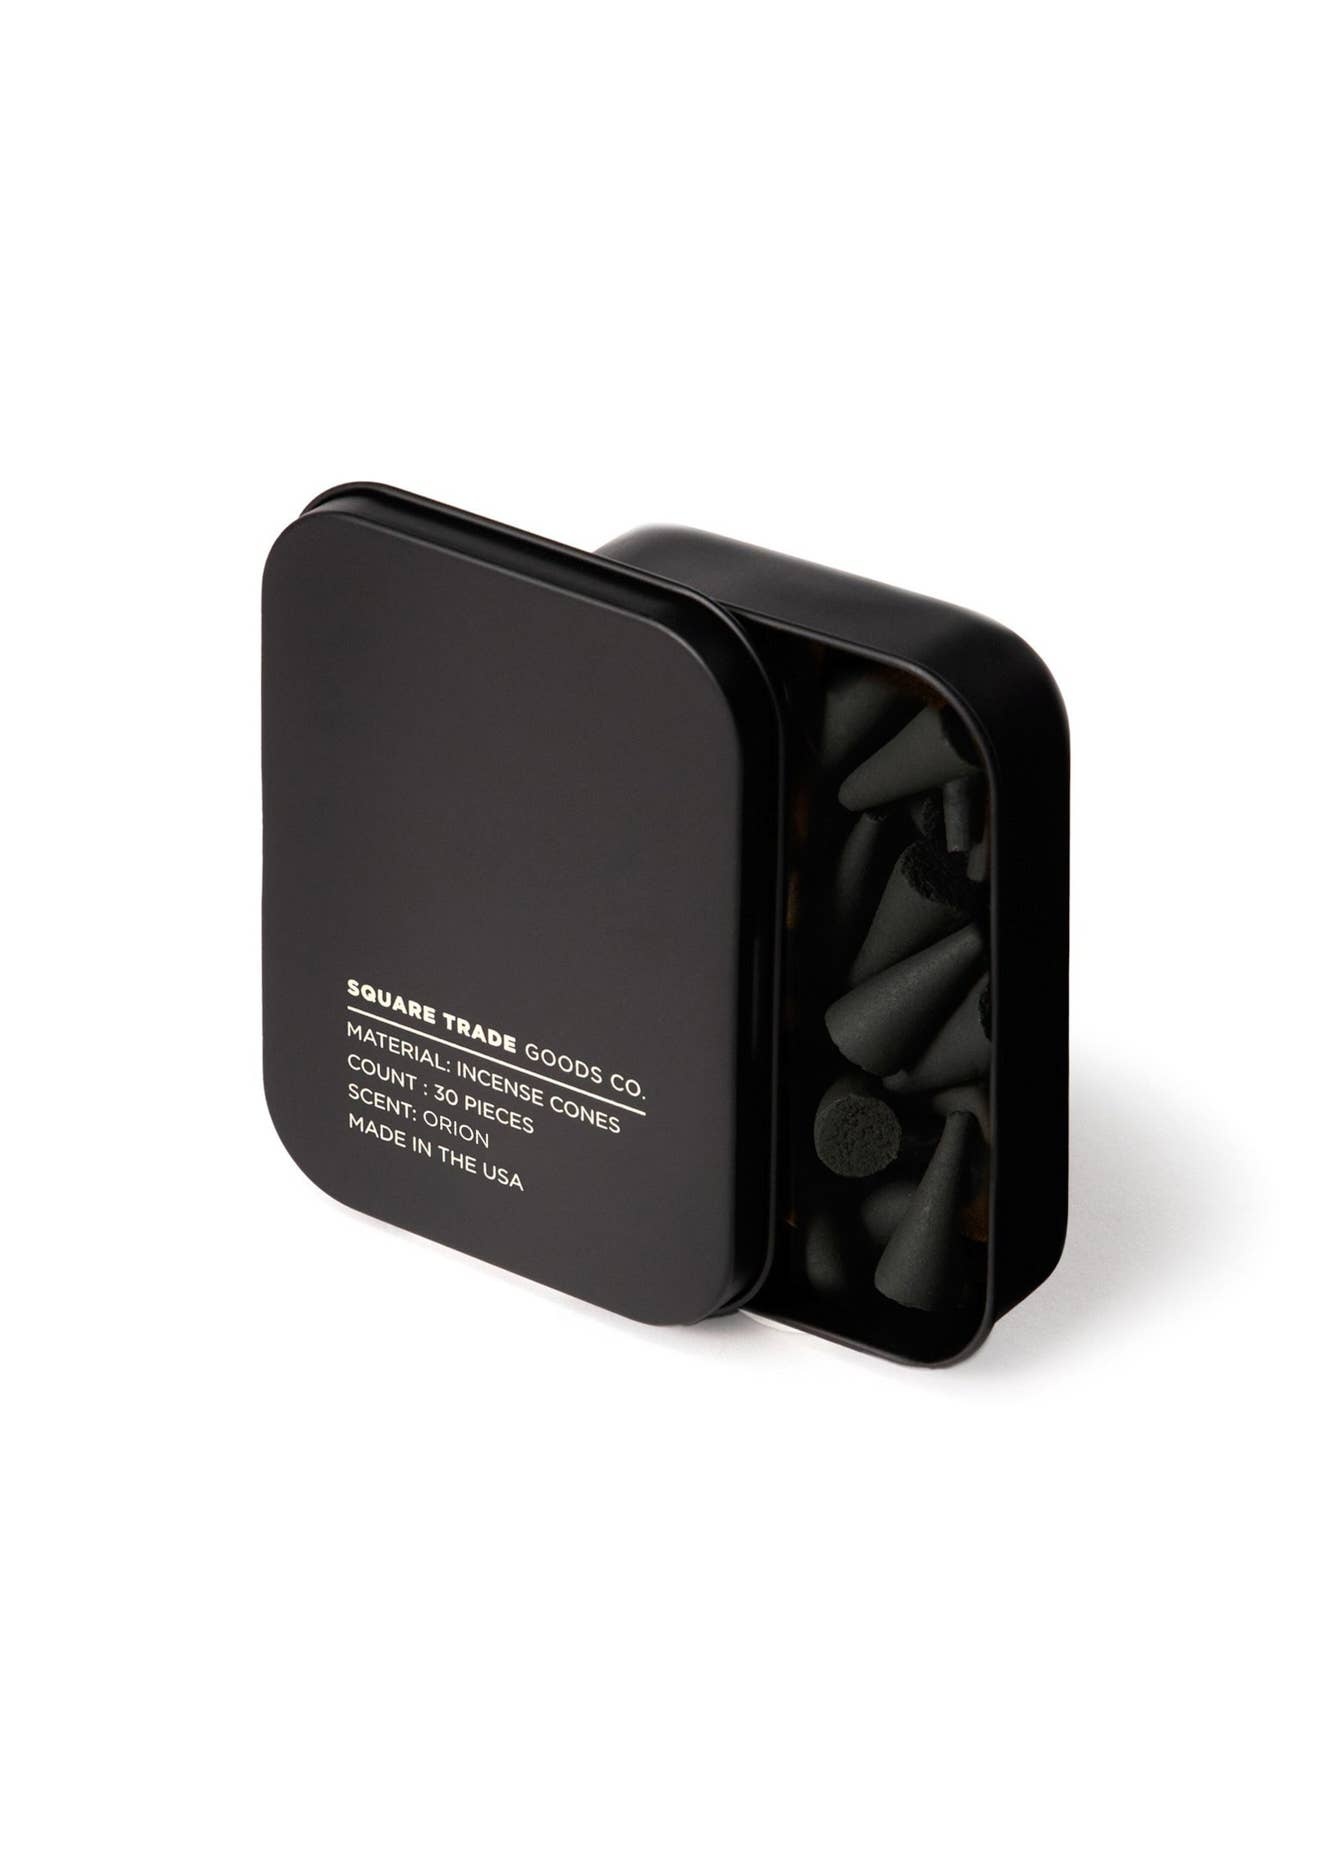
Orion Incense Cones
Notes: Fresh greens, lemon zest, and lavender on a musky oak moss base. +30 incense cones per tin Lid is a suitable burning surface +20 - 30 minute burn time -Scent longevity 2 to 4 hours +Hand dipped in Richmond, VA +Made in the U.S.A.
Brand: Square Trade Goods Co
Category: Home & Garden > Decor > Home Fragrances > Incense